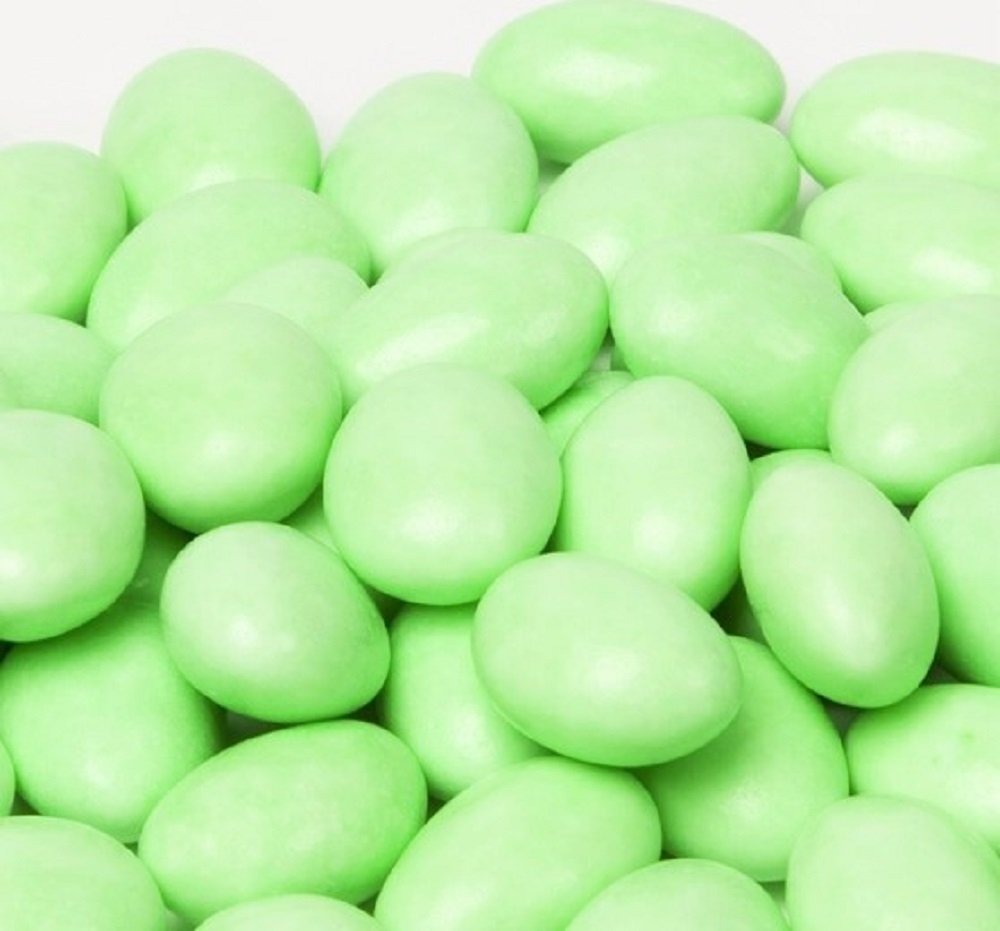
Item Name: Jordan Almonds by Its Delish (Green) (3 lbs)
Bullet Point 1: PREMIUM Its Delish Pastel Green Jordan Almonds
Bullet Point 2: VALUE SIZE One, two, Three, Five & Ten Pounds (160 Oz) Bulk bag Its Delish brand
Bullet Point 3: HIGHEST QUALITY Freshest & finest almonds & hard candy shell (about 120 per lb)
Bullet Point 4: WONDERFUL TREAT Candy bar, party favors, weddings, birthdays, baby showers and for any occasion
Bullet Point 5: CERTIFIED Kosher OU Parve Non-dairy Made in the USA Order from the factory direct!
Value: 48.0
Unit: Ounce

Price: 24.99